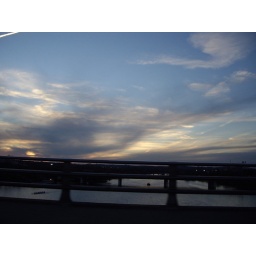
sky over lake austin